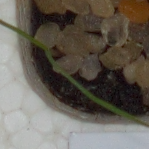
Label: loose_silkybent